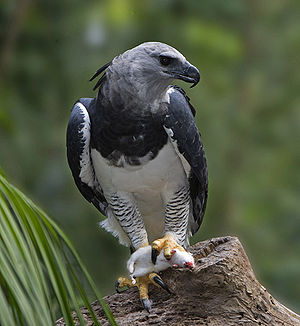
Harpy (fugl)
Harpyen er en af verdens største ørne. Harpyen lever i Mellem- og Sydamerika og er nationalfugl i Panama.